Bouzon-Gellenave

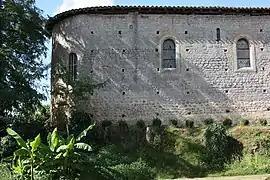
The church in Bouzon-Gellenave

Bouzon-Gellenave is a commune in the Gers department in southwestern France.